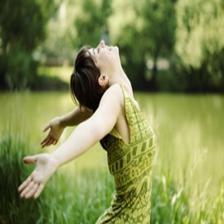
Image emotion (VAD): valence: 1.0, arousal: 0.0, dominance: 0.4
Candidate emotion words:
crabby — valence: -0.604, arousal: 0.624, dominance: -0.26
anticipating — valence: 0.244, arousal: -0.062, dominance: 0.334
satisfied — valence: 0.918, arousal: 0.02, dominance: 0.37
vulnerable — valence: -0.604, arousal: -0.02, dominance: -0.51
Best matching emotion: satisfied